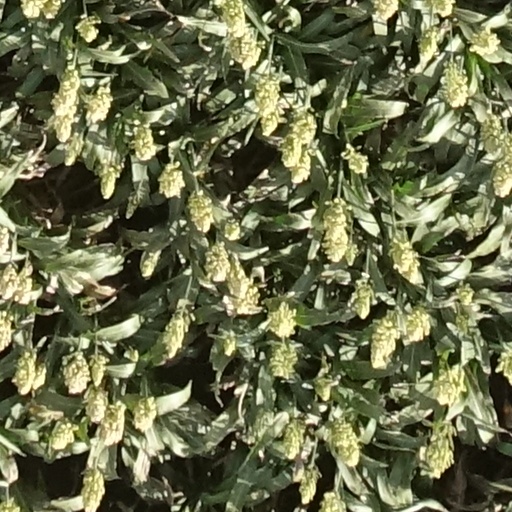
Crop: sorghum